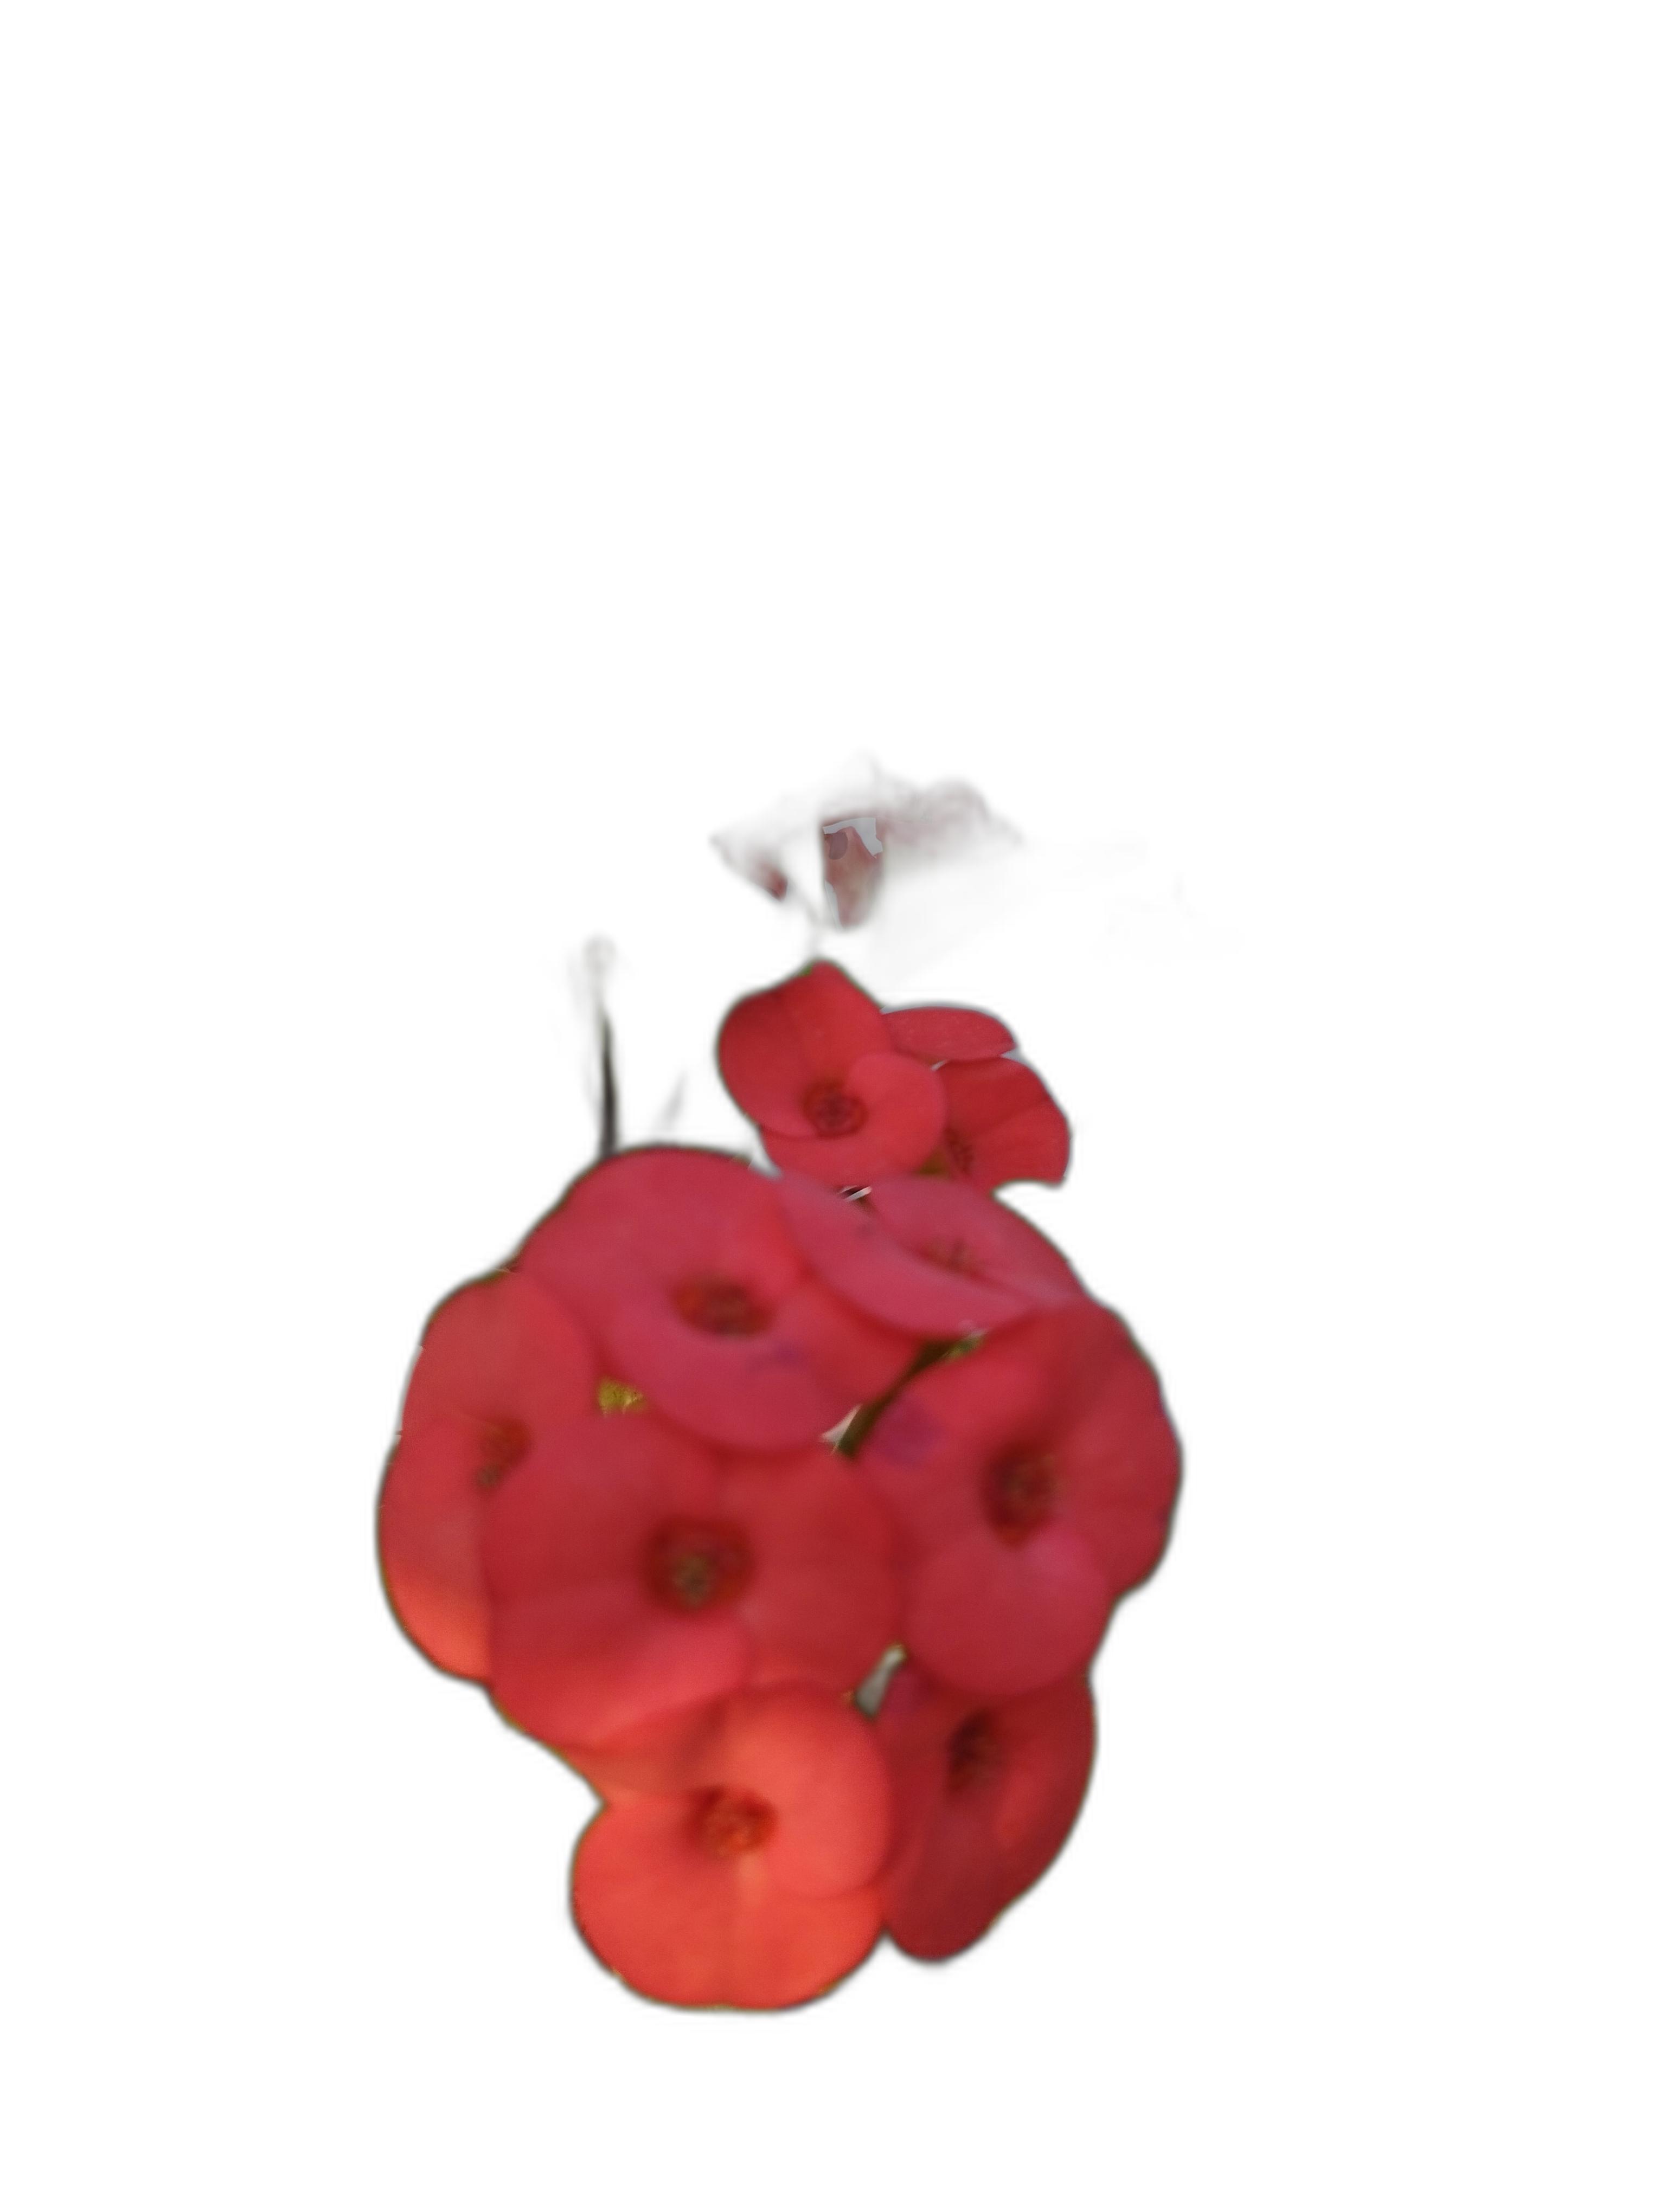
Label: Crown of thorns